Peopling of Oceania

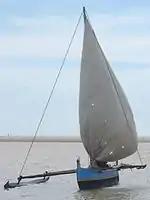
Outrigger pirogue, Madagascar.

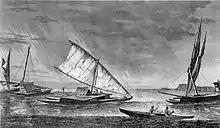
Tonga catamaran with superstructure. 1774.

6,000 years ago (circa 4000 BC), millet-and rice-growing coastal dwellers from southern China began crossing the Strait to settle in Taiwan. Their descendants, still speaking Austronesian languages, are today's Taiwanese Indigenous peoples.